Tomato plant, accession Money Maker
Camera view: bottom (45 deg); turntable rotation: 270 degrees
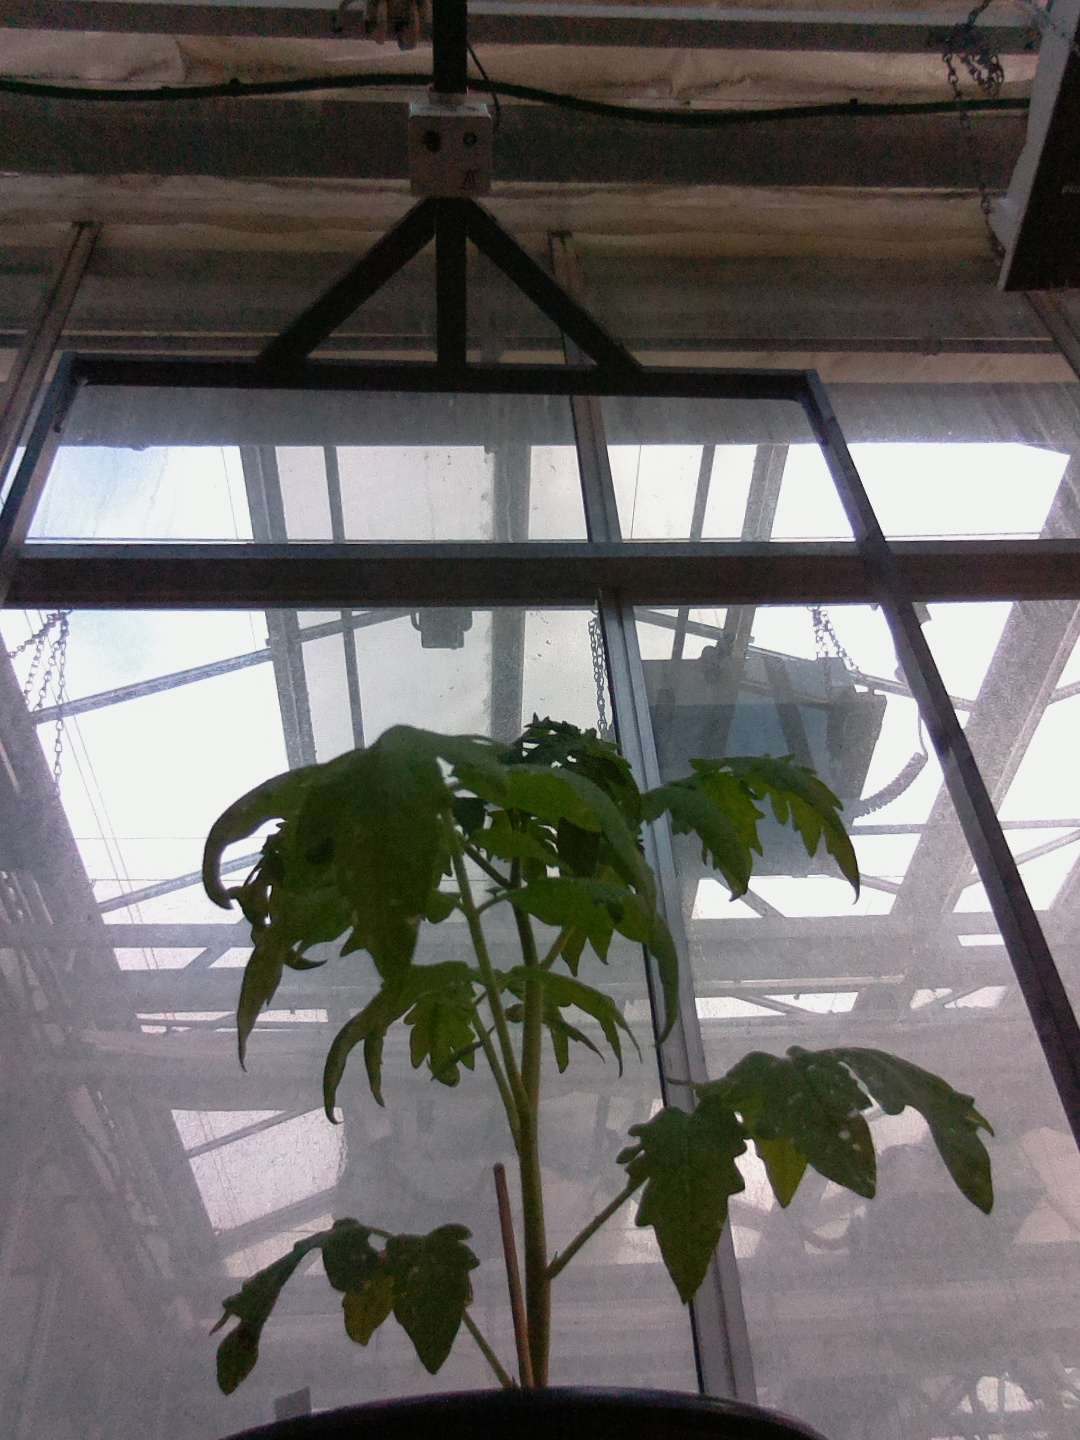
BBCH growth stage 13: 6 of true leaves visible